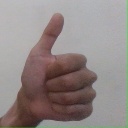
अक्षर: थ